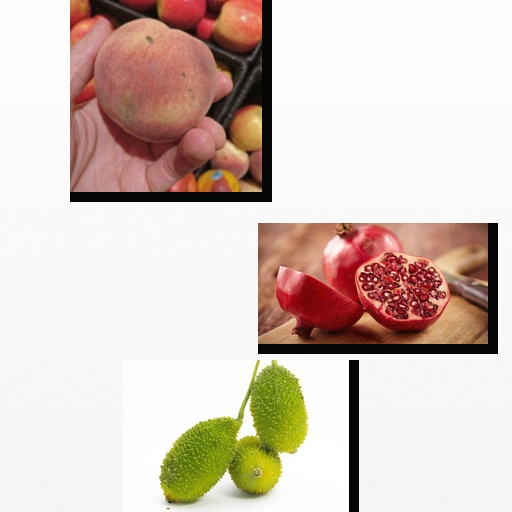
Food items: spiny_gourd, pomegranate, peach